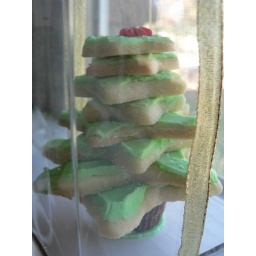
How to make cute stacking christmas cookies in the shape of a tree